Yukon Flight

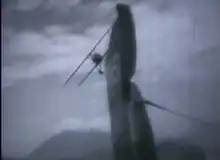
Sergeant Renfrew of the Royal Mounted flew a Waco biplane in a fight with the criminals, filmed in the air.

Sergeant Renfrew of the Royal Mounted was a character created by Laurie York Erskine in 1922 and continued in books, stories and on radio for many years. "Yukon Flight" was one of three films based on the Laurie York Erskine novel "Renfrew Rides North". The others were "Renfrew on the Great White Trail" (1938) and "Murder on the Yukon" (1940). Some scenes were shot at Big Bear Lake, California, standing in for the Yukon. Renfrew's character flies a Waco RNF (N617Y) while other aircraft include a Waco RNF (NC860V) and a Travel Air 4000 (c/n 868, NC9087). A Curtiss Fledgling is used as a camera aircraft.